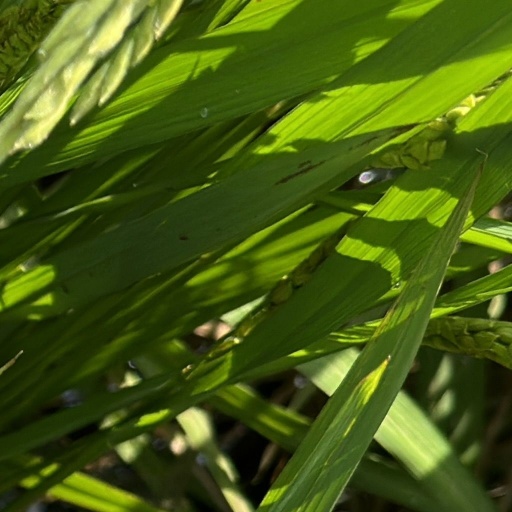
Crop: rice